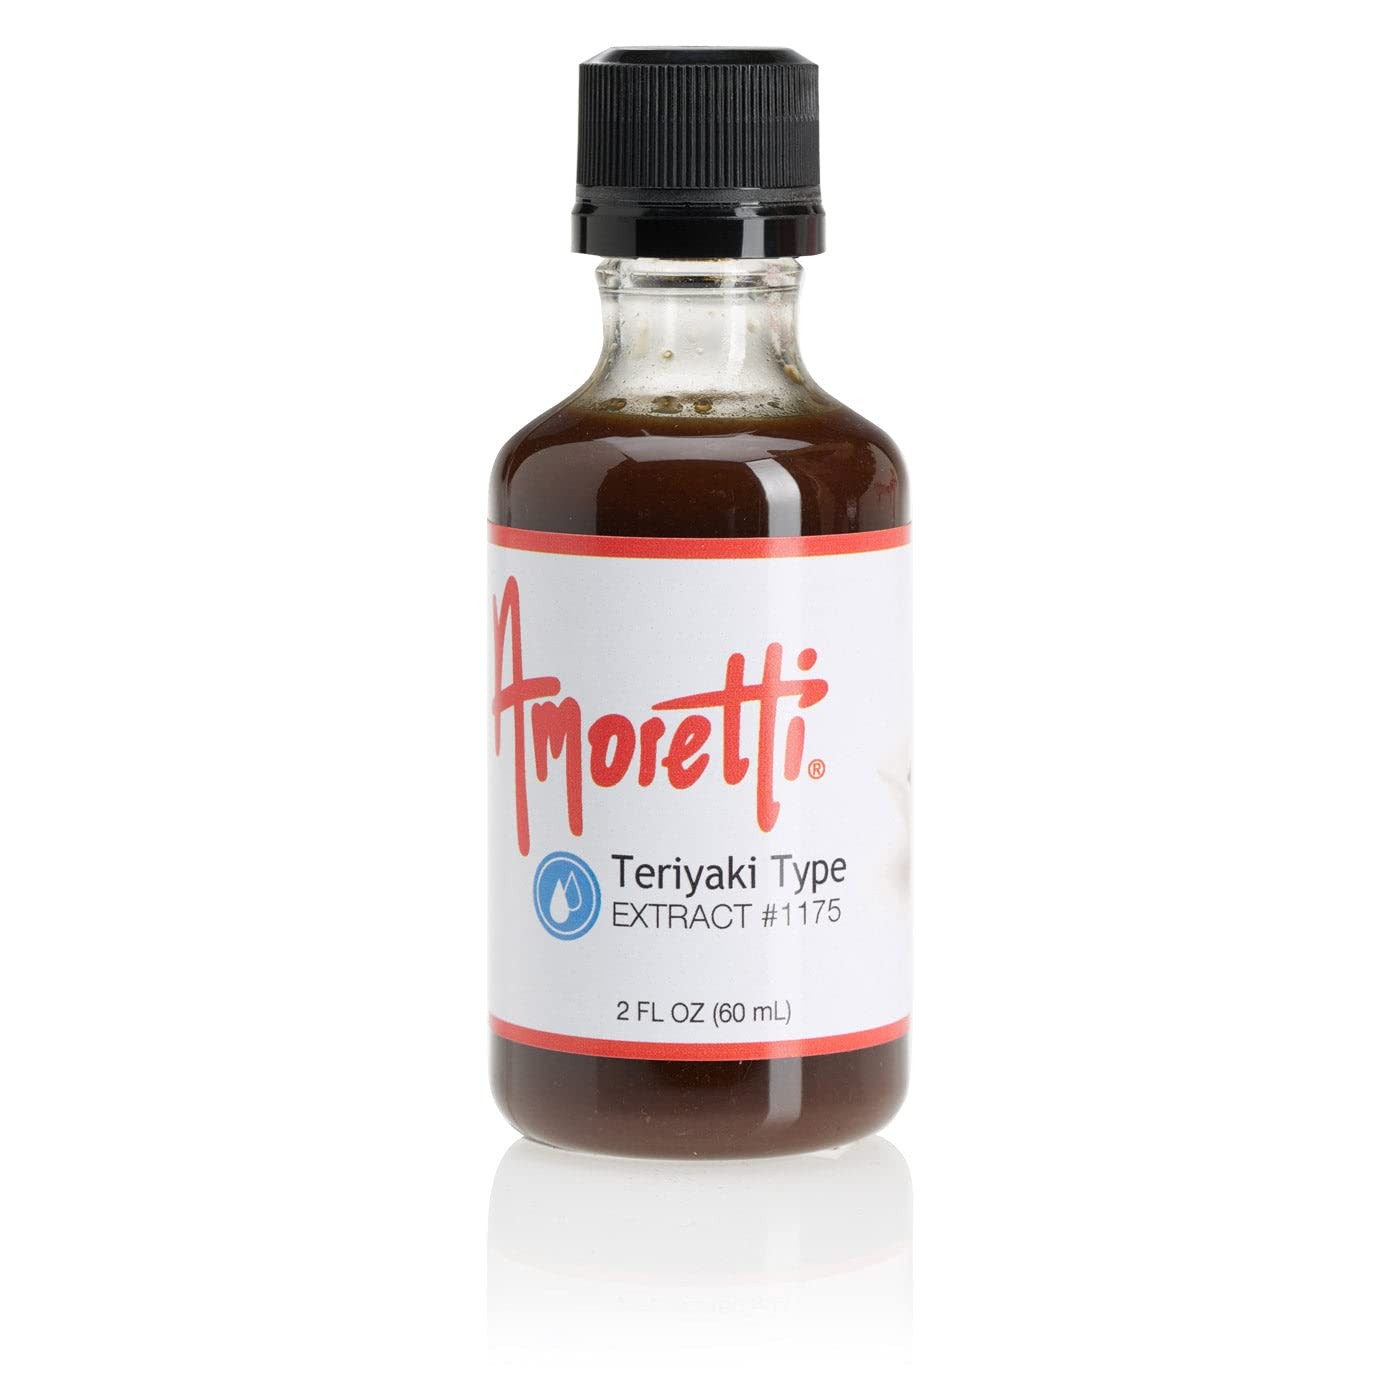
Item Name: Amoretti - Teriyaki Extract Water Soluble 2 oz - Highly Concentrated & Perfect For Pastry, Savory, Brewing, and more, Preservative Free, Vegan, Kosher Pareve, Keto Friendly
Bullet Point 1: INCREDIBLE VERSATILITY: Our extracts are ideal for flavoring cakes, cookies, buttercreams, frostings, macarons, brewing, distilling and so much more.
Bullet Point 2: SPECIFICATIONS: Highly concentrated, no preservatives, no artificial colors, gluten-free, vegan Kosher Pareve, keto-friendly, bake-proof, and freeze-thaw stable.
Bullet Point 3: HIGHEST QUALITY: We use only the finest and freshest ingredients to deliver delicious natural flavors in each serving.
Bullet Point 4: Preservative-Free
Bullet Point 5: Bake-Proof & Freeze-Thaw Stable
Product Description: Exotic, Bold, SweetEnhance your gourmet creations with Amoretti's Teriyaki Water-Soluble Extract. A trusted choice among industry professionals, our extracts are naturally flavored, highly concentrated, and very versatile. Deliver the irresistible flavor of sweet and savory teriyaki straight into all your favorite culinary applications. Empower your imagination — with Amoretti!Product Details
Value: 2.0
Unit: Ounce

Price: 32.84